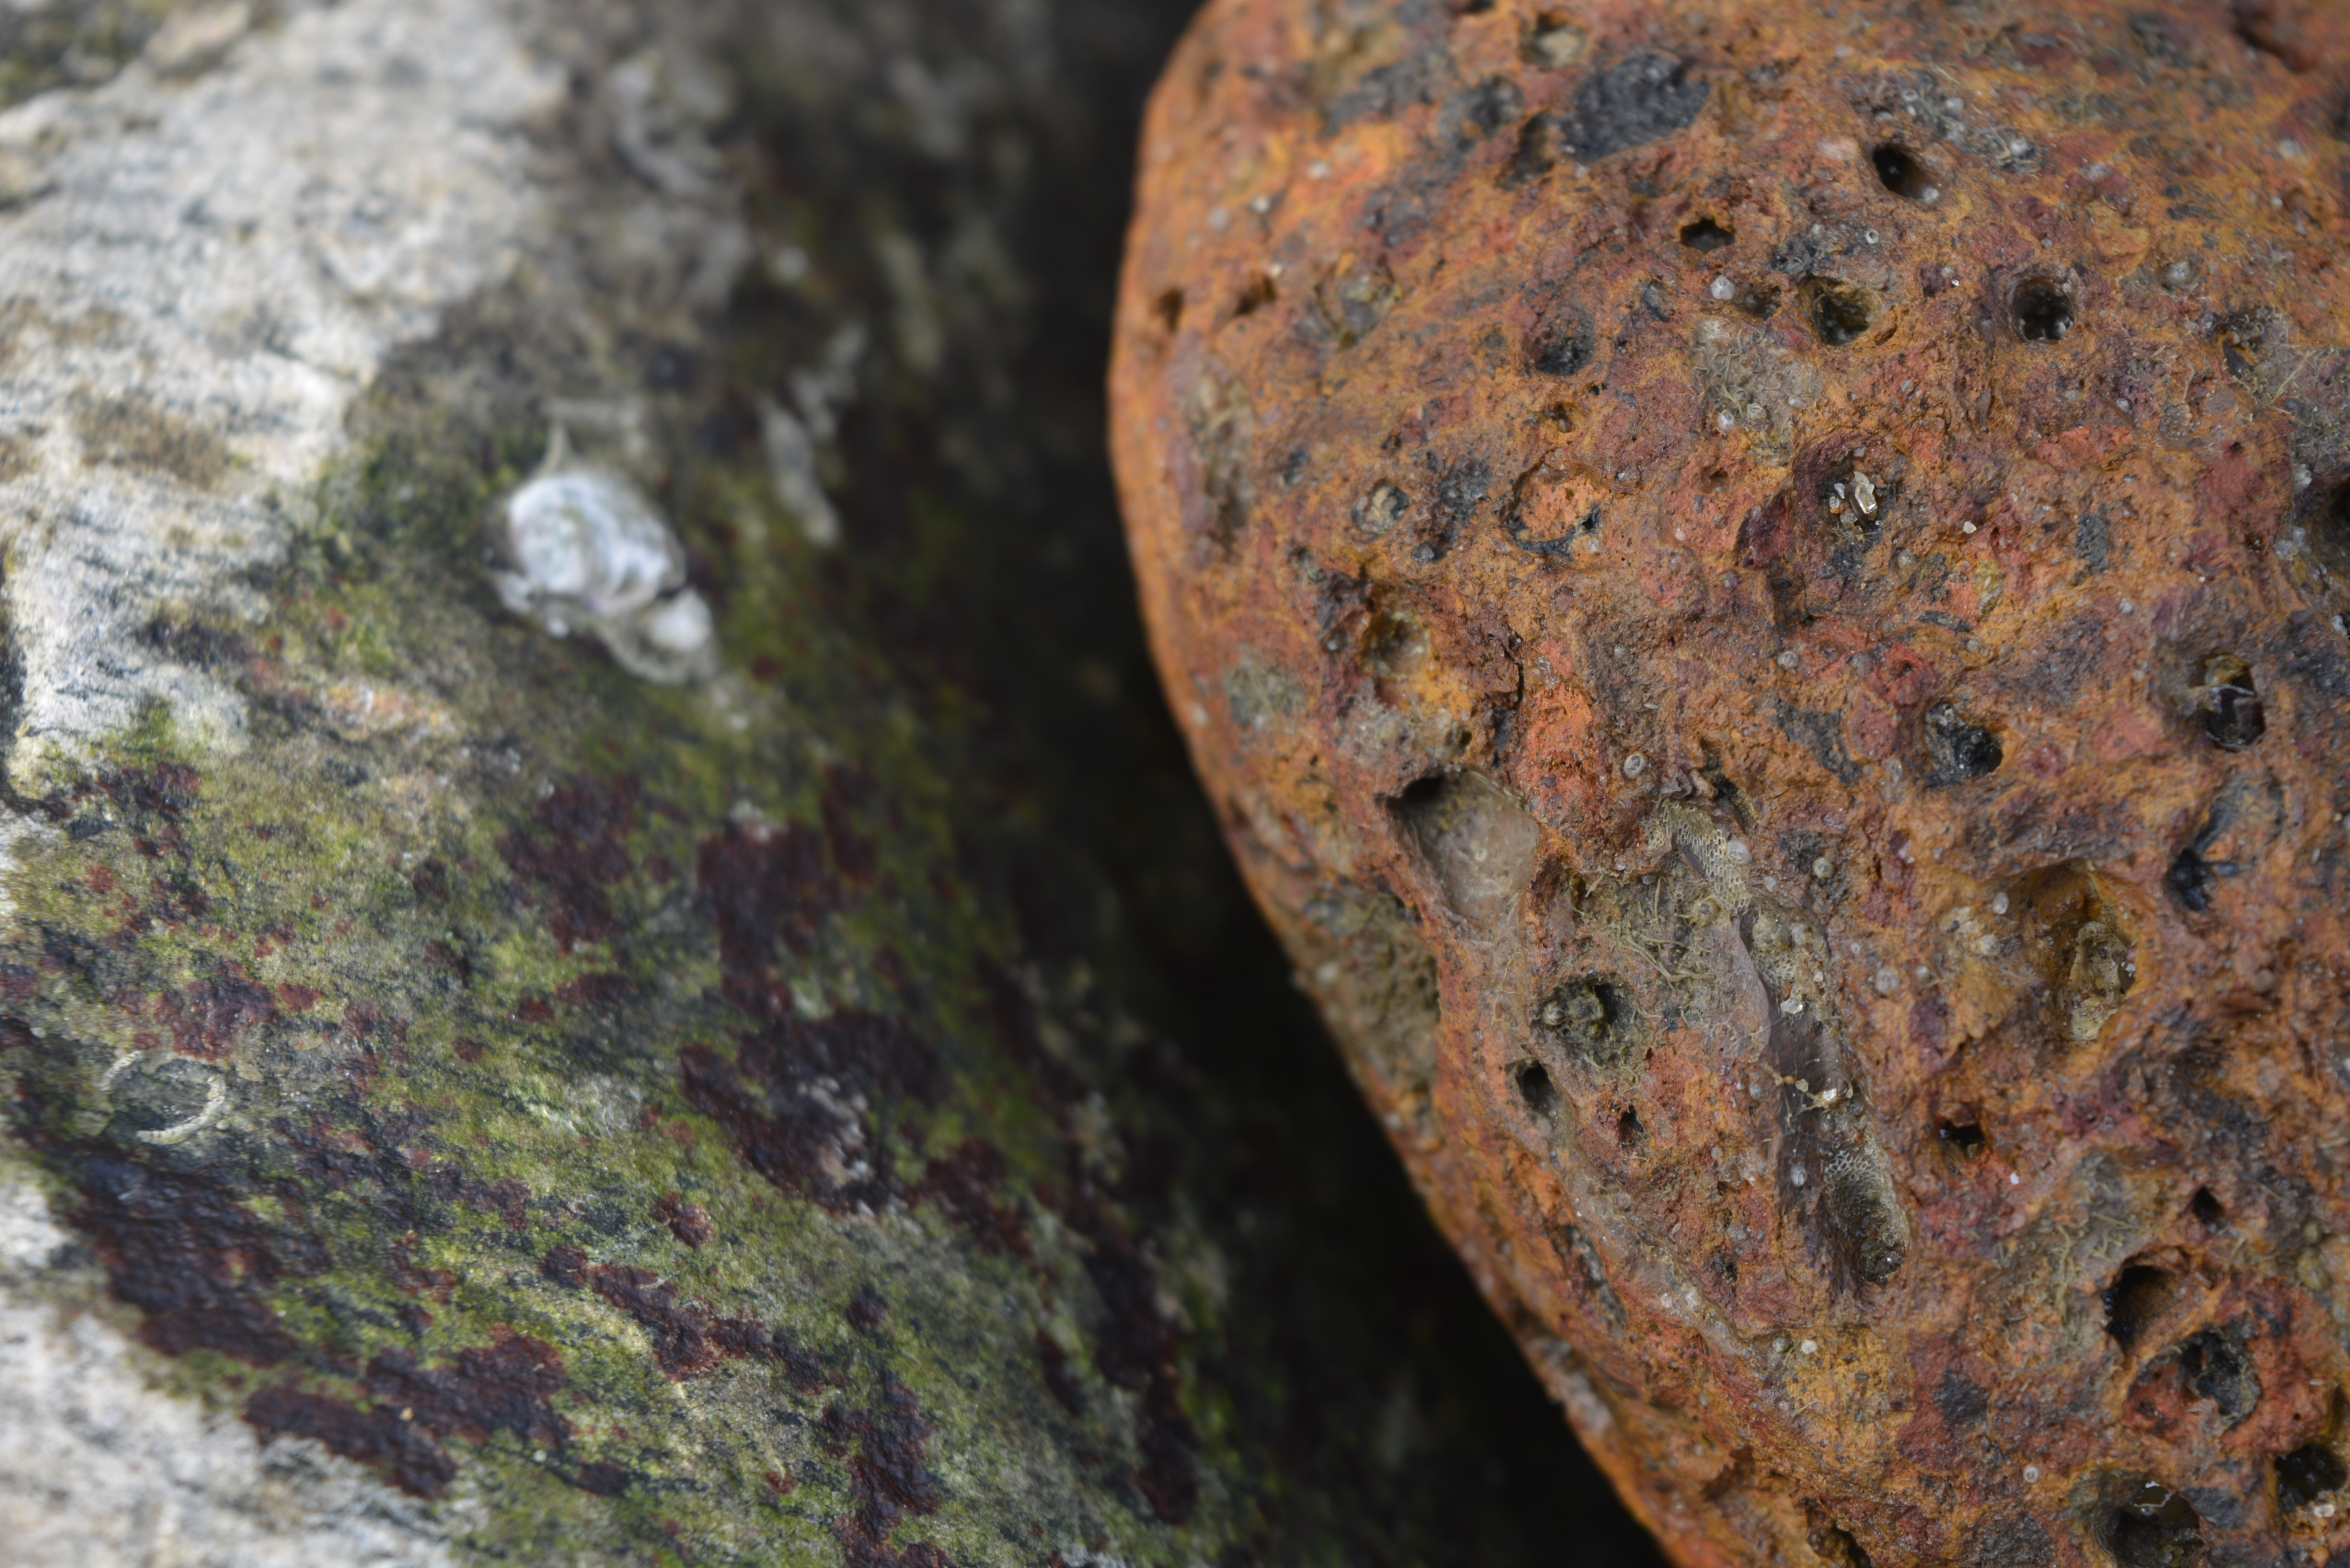
nature, rock, leaf, green, soil, material, close up, geology, boulder, sea shore, macro photography, igneous rock, red stone, stone at sea shore, sea stone